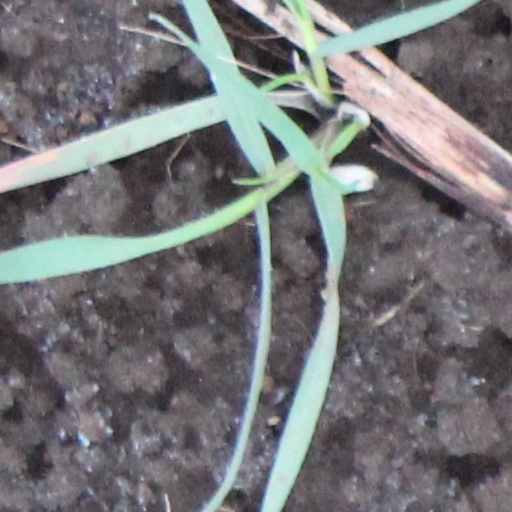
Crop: wheat